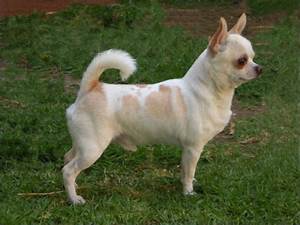
Label: cane